Blacklight (film)

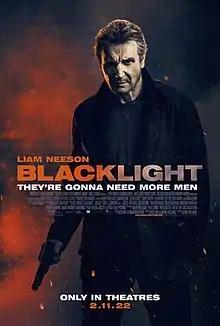
Theatrical release poster

Blacklight is a 2022 action thriller film directed and co-written by Mark Williams. The film stars Liam Neeson as a brooding FBI fixer who becomes involved in a government conspiracy; Emmy Raver-Lampman, Taylor John Smith, and Aidan Quinn also star.